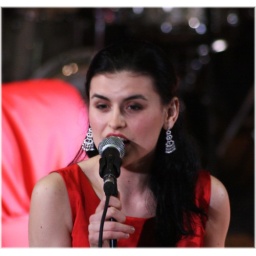
67.Girl in red en face